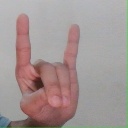
अक्षर: श